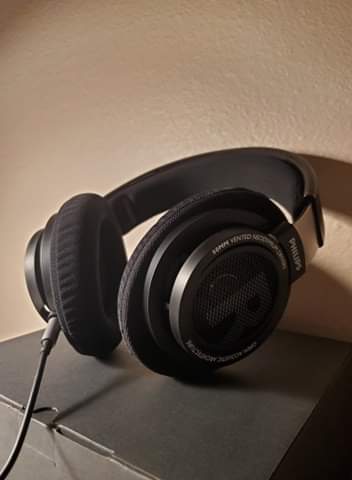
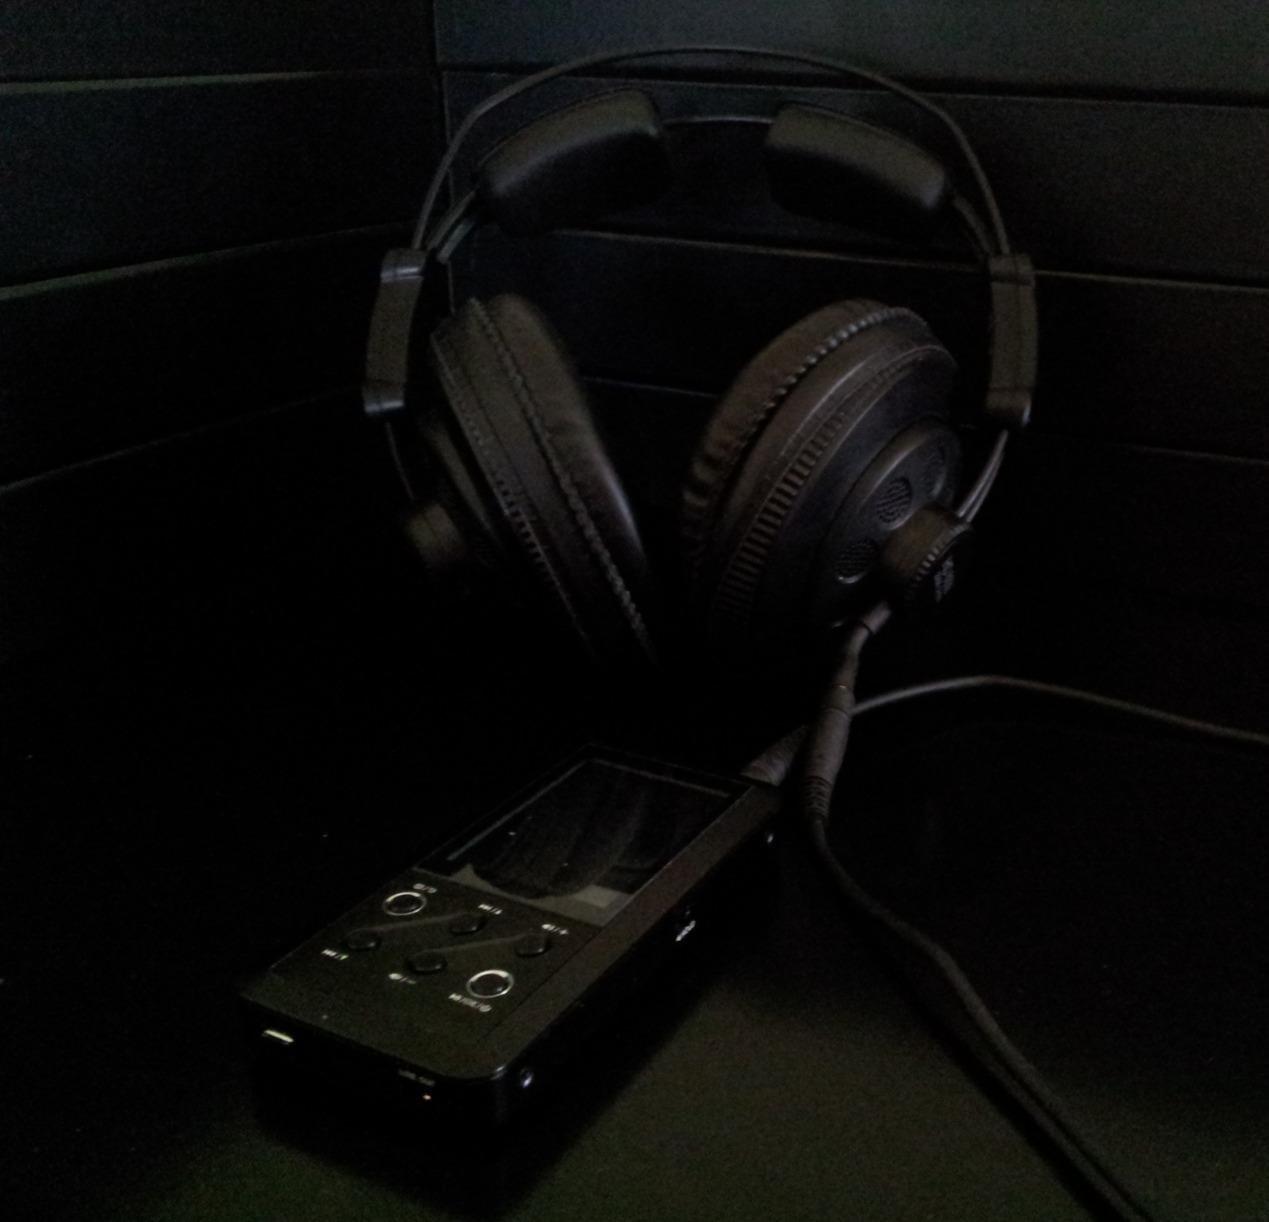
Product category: headphones
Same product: no